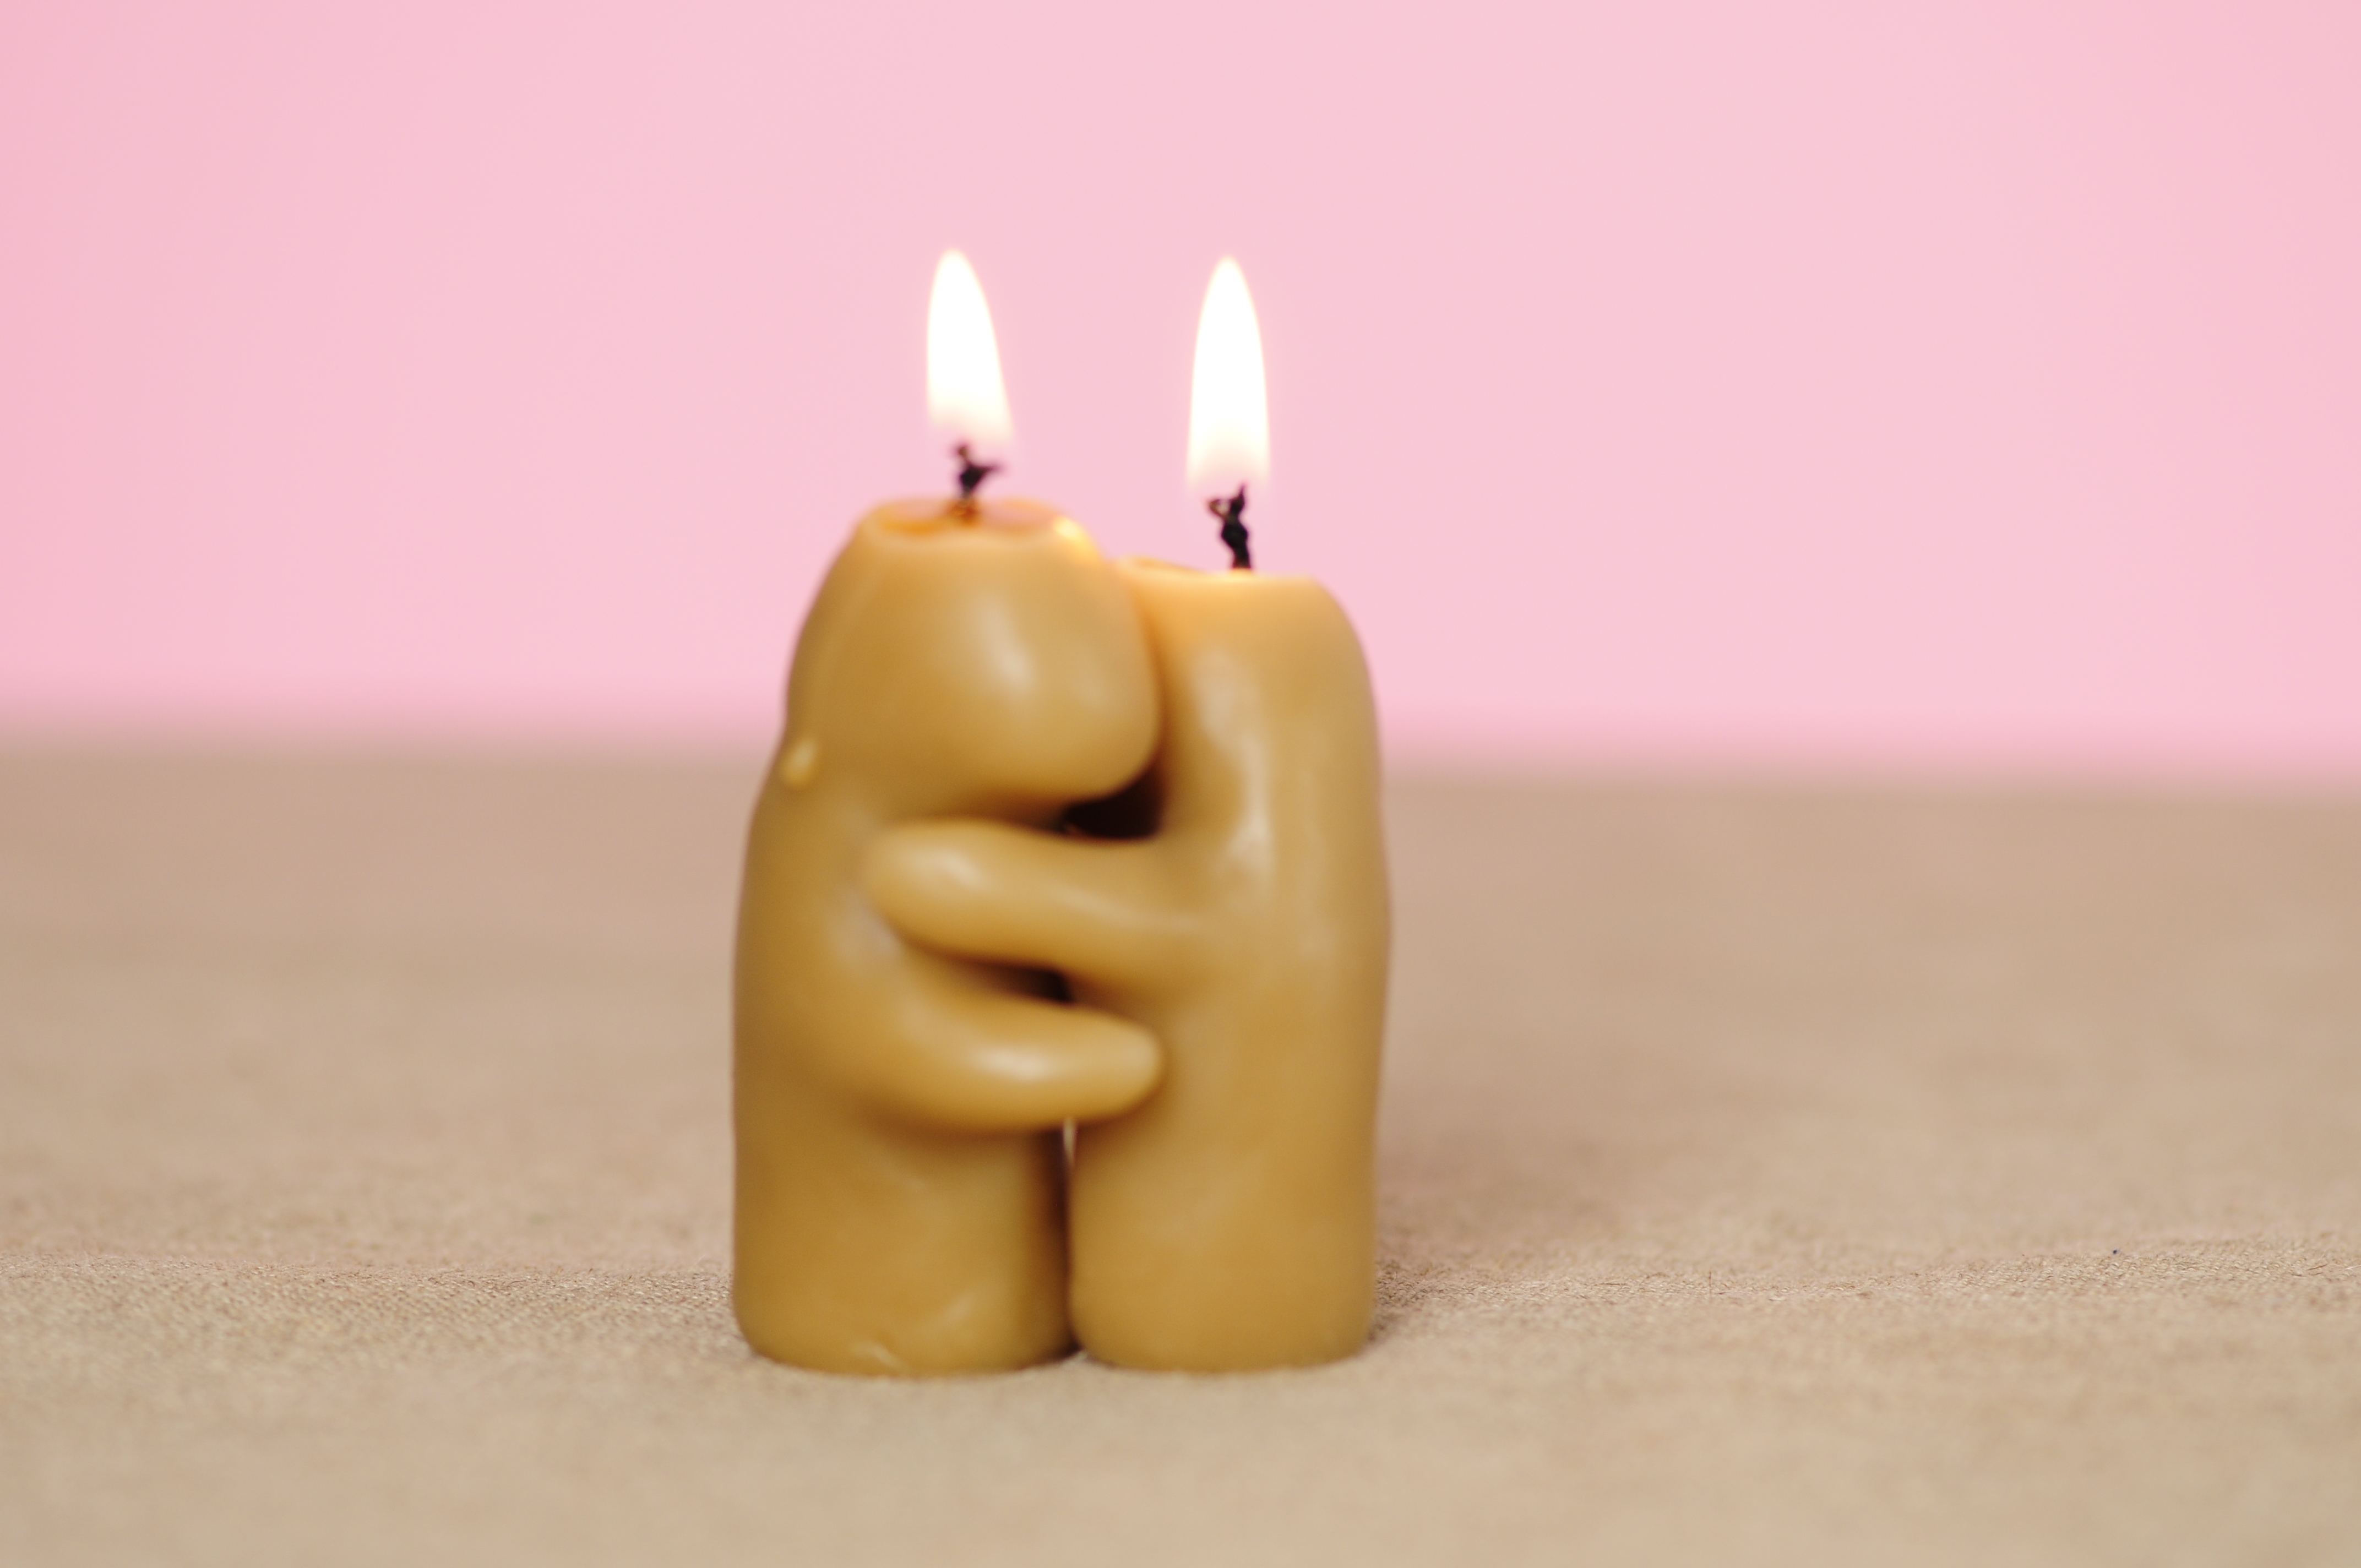
appearance, atmosphere, bright, sadness, candle, cathedral, celebrate, celebration, christianity, christmas, church, compassion, composition, death, emotion, faith, fidelity, farewell, feelings, filter, fire, flame, forgiveness, friendship, group, happiness, holiday, hope, love, memory, passion, relaxation, warmth, religion, prayer, romance, seasonal, spiritual, spirituality, strength, symbol, temple, text, traditional, warm, wax, lighting, hand, finger, flameless candle